Isle of Wight Festival 1970

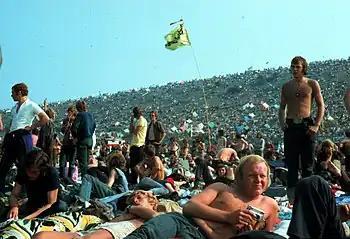
Image of the crowd, which "Guinness World Records" estimated at between 600,000 and 700,000 people

This three-LP set on CBS Records devoted the first disk to Second Annual Atlanta International Pop Festival, and two disks to the later Isle of Wight. Teo Macero is credited as the producer for the Isle of Wight disks. It featured in order billed: Jimi Hendrix, Sly and the Family Stone, Ten Years After, Miles Davis, Kris Kristofferson, Procol Harum, Cactus, Leonard Cohen and David Bromberg. The album went on to reach number 47 on the U.S. "Billboard" 200 album chart that same year.